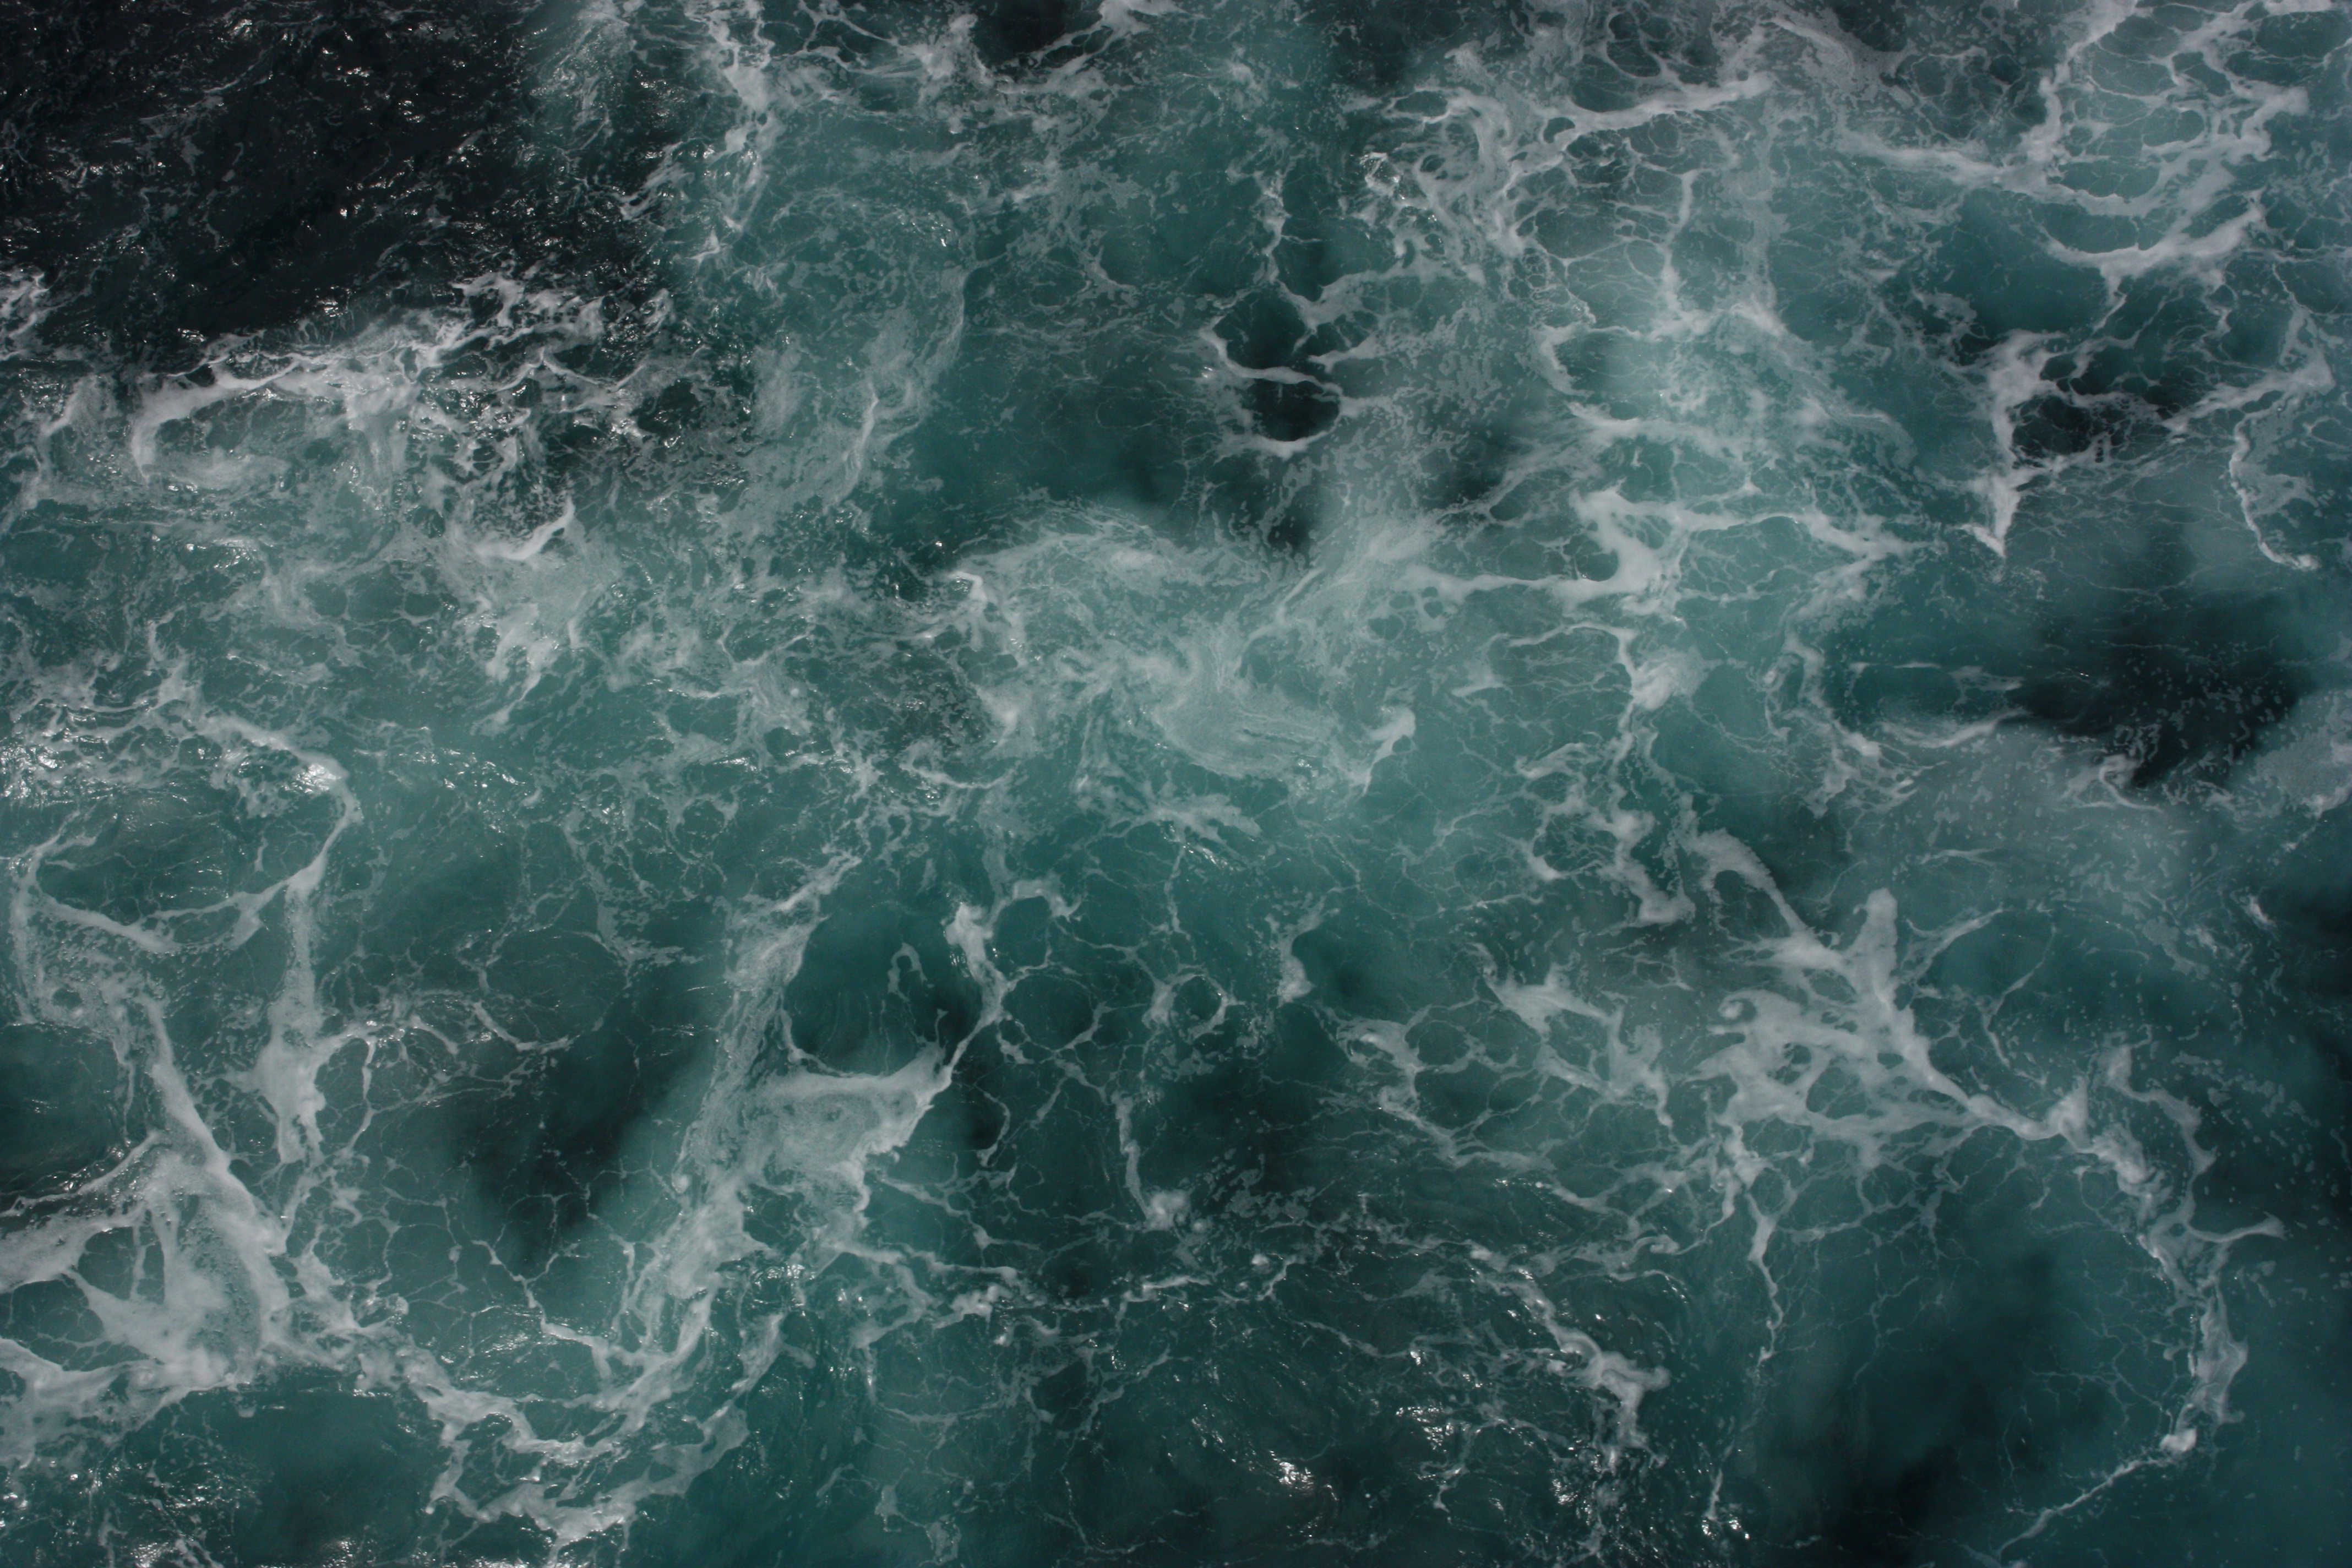
foam, sea, water, wave, ocean, water resources, liquid, fluid, aqua, natural material, wind wave, pattern, wind, electric blue, Transparent material, lake, science, tide